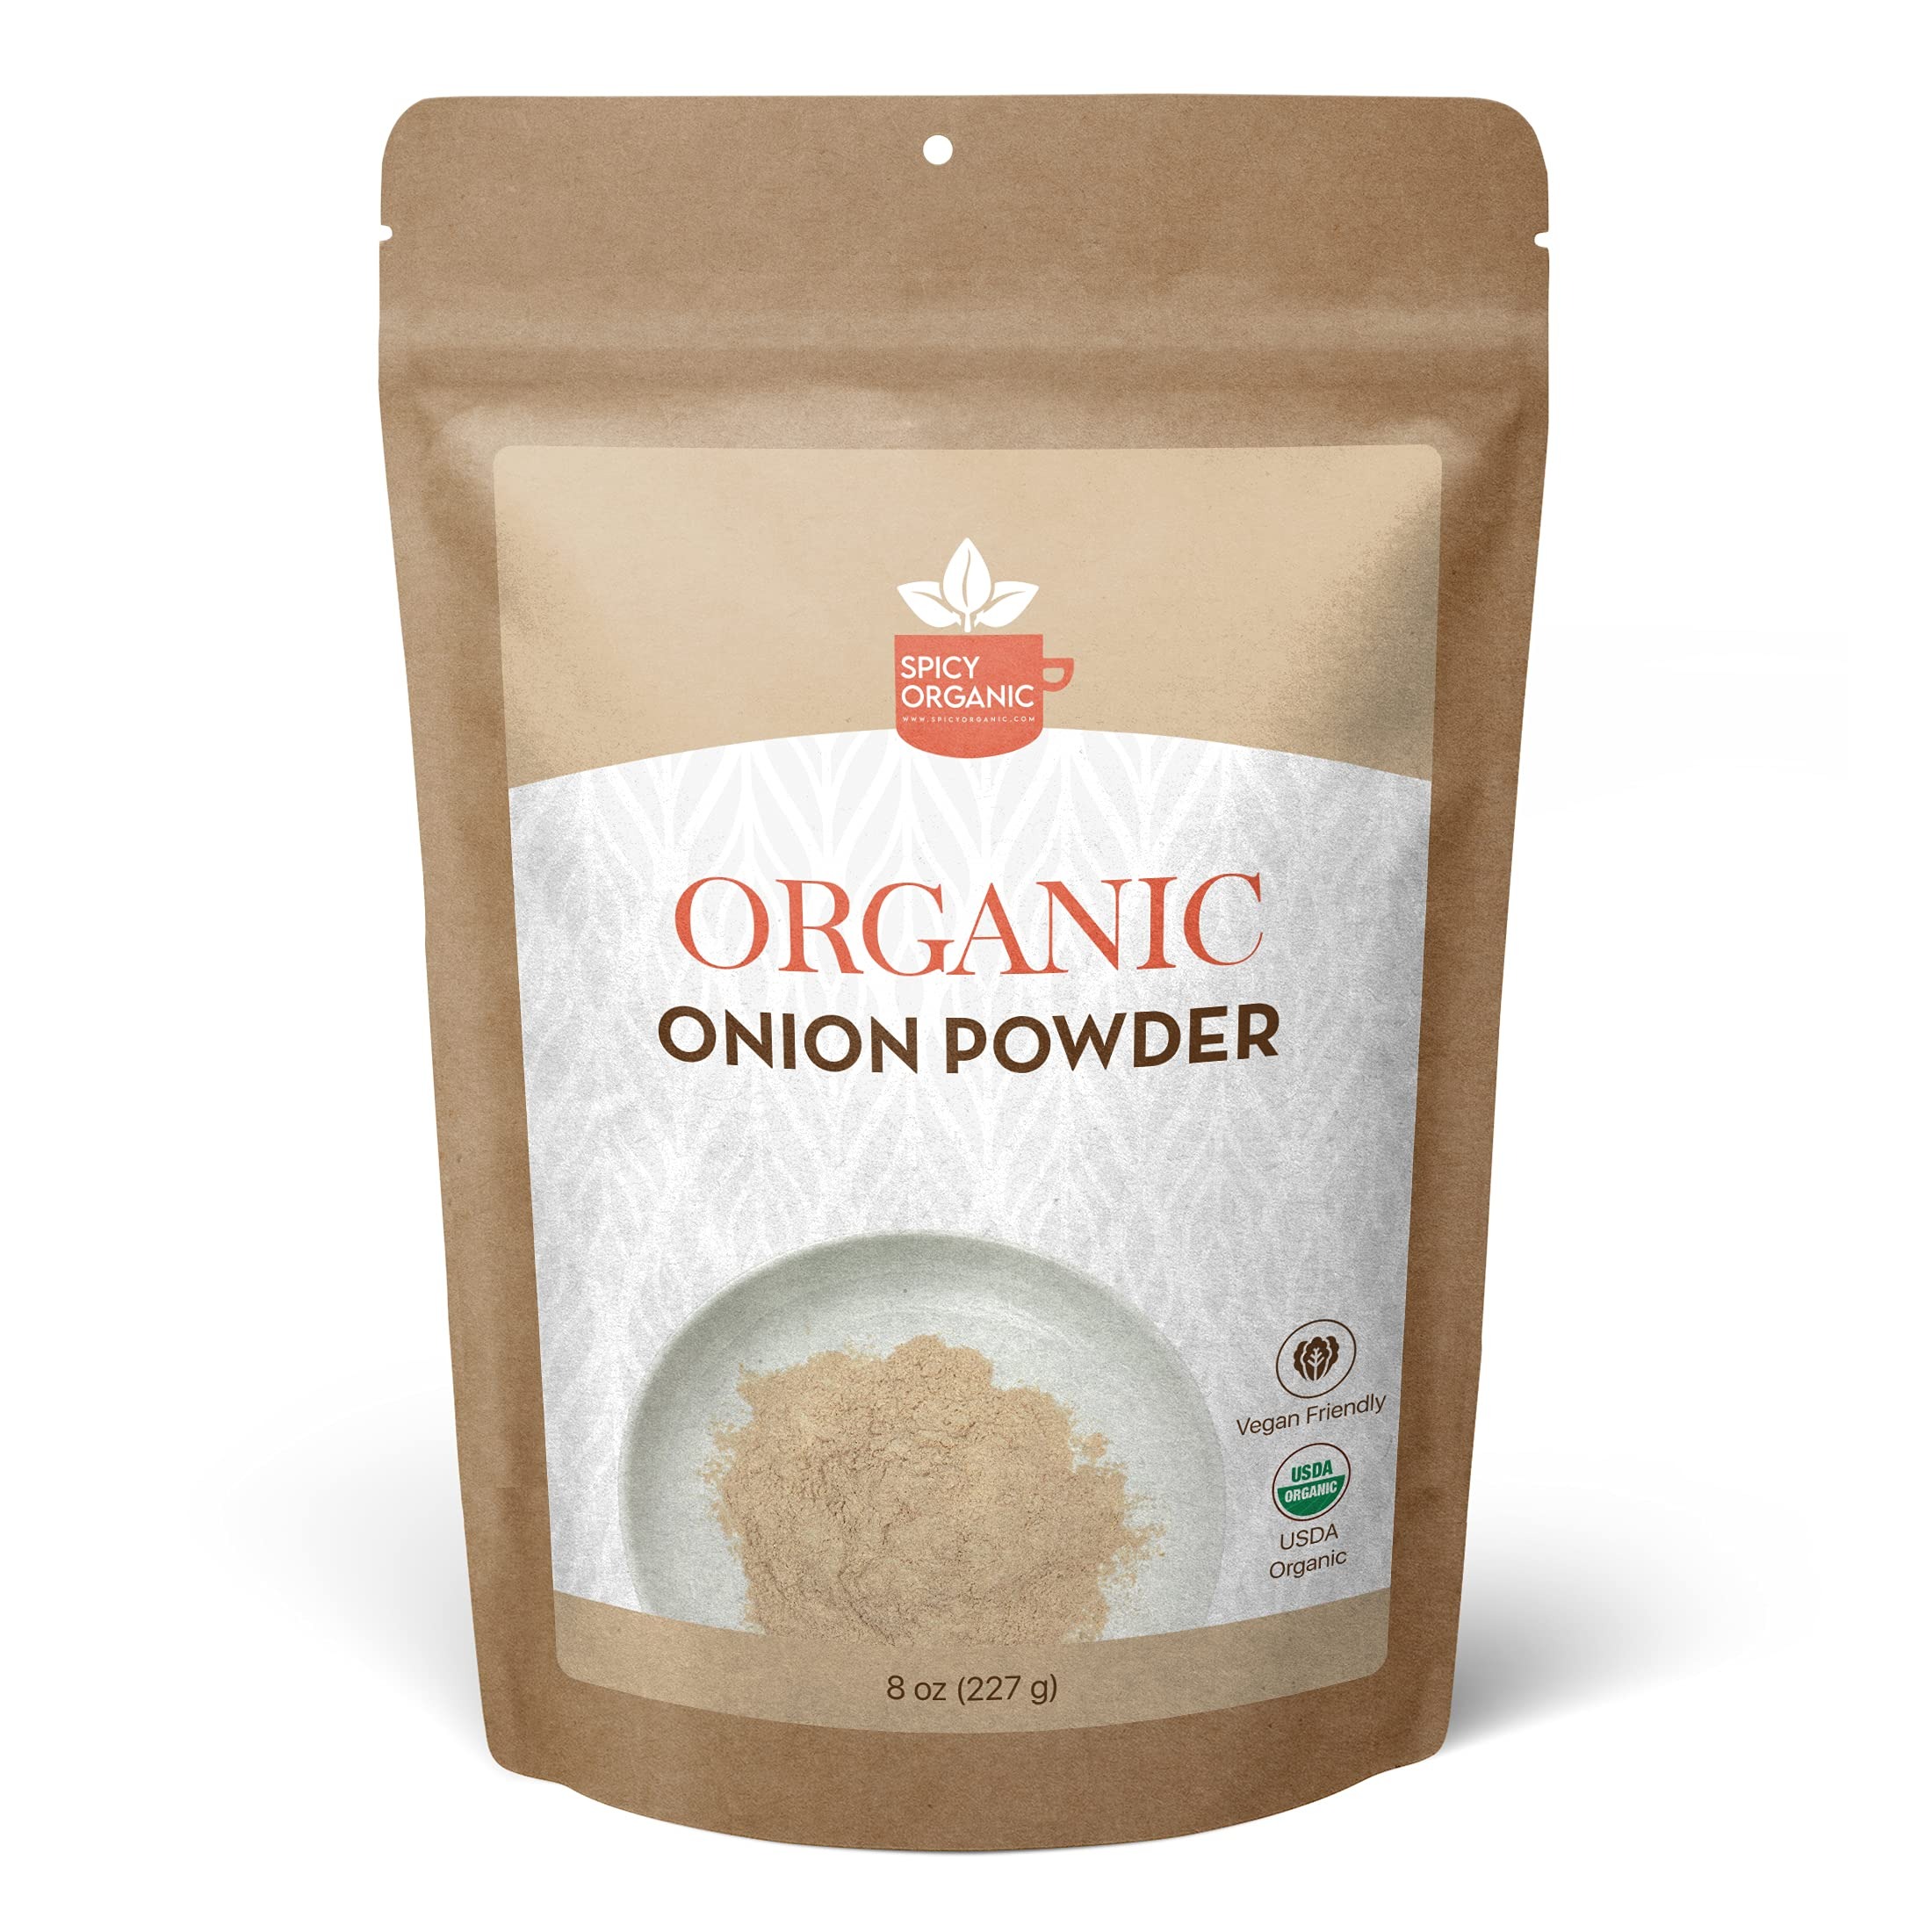
Item Name: SPICY ORGANIC Onion Powder – 8 oz. – Certified USDA Organic - Non-GMO - White Onion Powder Seasoning for Dressings, Dips, Casseroles, Meat, Poultry, Baking, Sauces, Gravies, and Flavoring for Snacks
Bullet Point 1: 100% ORGANIC: This organic onion powder is prepared from raw onions obtained from organic farms. Onion powder has a deep sweetness and a deep warmth that works perfectly in sweet and savory dishes.
Bullet Point 2: FAMILY PACK: Our onion powder is available in trial packs. You can buy onion powder in bulk and keep it in your pantry to use for a variety of purposes.
Bullet Point 3: UNIQUE SPICE: Generally, onions have a sweet and creamy taste that makes every dish unique in its taste. In addition to that, powdered onions provide a tangy flavor, which makes them a perfect seasoning.
Bullet Point 4: PURE & SAFE: Our white onion powder contains no added preservatives, colors, or fillers. It is completely non-GMO and certified organic by the Texas Department of Agriculture. All our products are safely packed in a resealable bag.
Bullet Point 5: FLAVORY TASTE: This fine organic ground onion is a perfect candidate for soups and stews. The onion seasoning can be used in ground meat, burgers, meatloaf, meatballs, chili, skillet, roast chicken, brisket, and any other dishes that require a fresh tasting onion flavor.
Product Description: Our onion organic powder has a sweet and tasty flavor that makes every dish more flavorful. This dehydrated onion powder is widely used as a seasoning element in soups, stews, and curries and also gives an intense flavor to the meat, vegetables, and rice dishes. The onion powder can also be mixed with olive oil for use on the hair. It helps in promoting hair growth.
Value: 8.0
Unit: Ounce

Price: 9.98